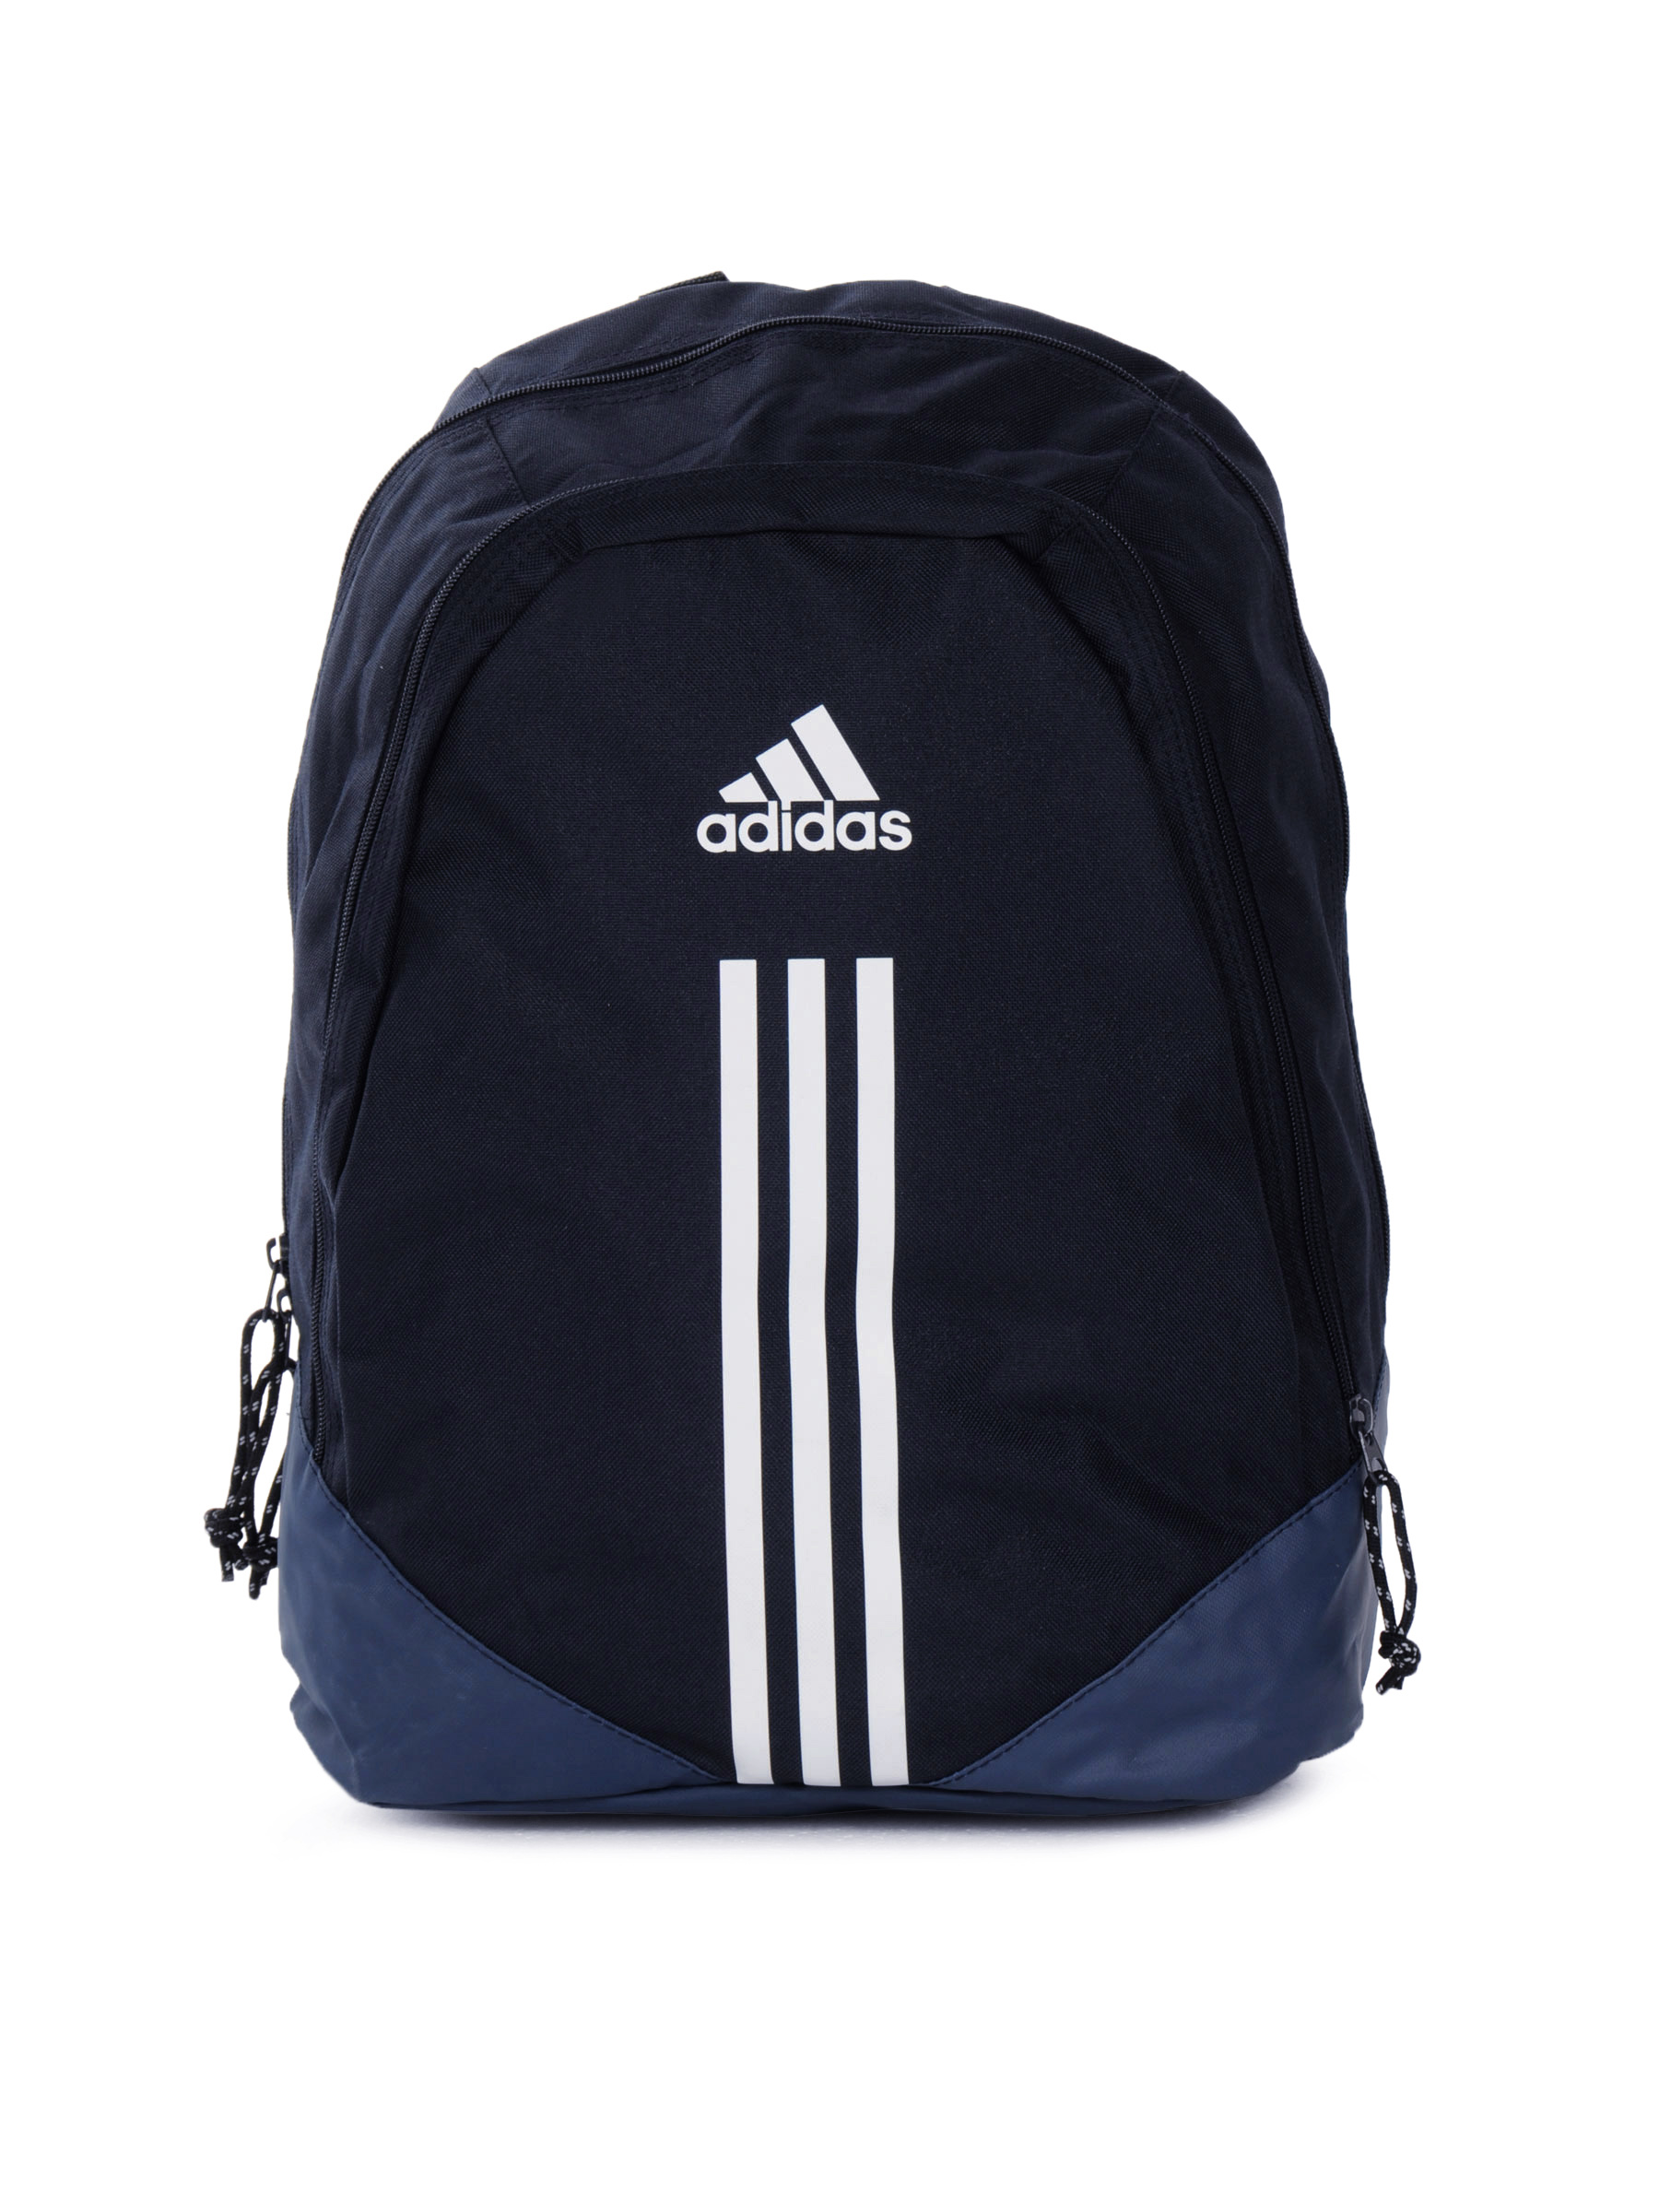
ADIDAS Unisex Navy Blue Backpack
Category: Accessories / Bags / Backpacks
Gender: Unisex
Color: Navy Blue
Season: Summer 2011
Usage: Casual